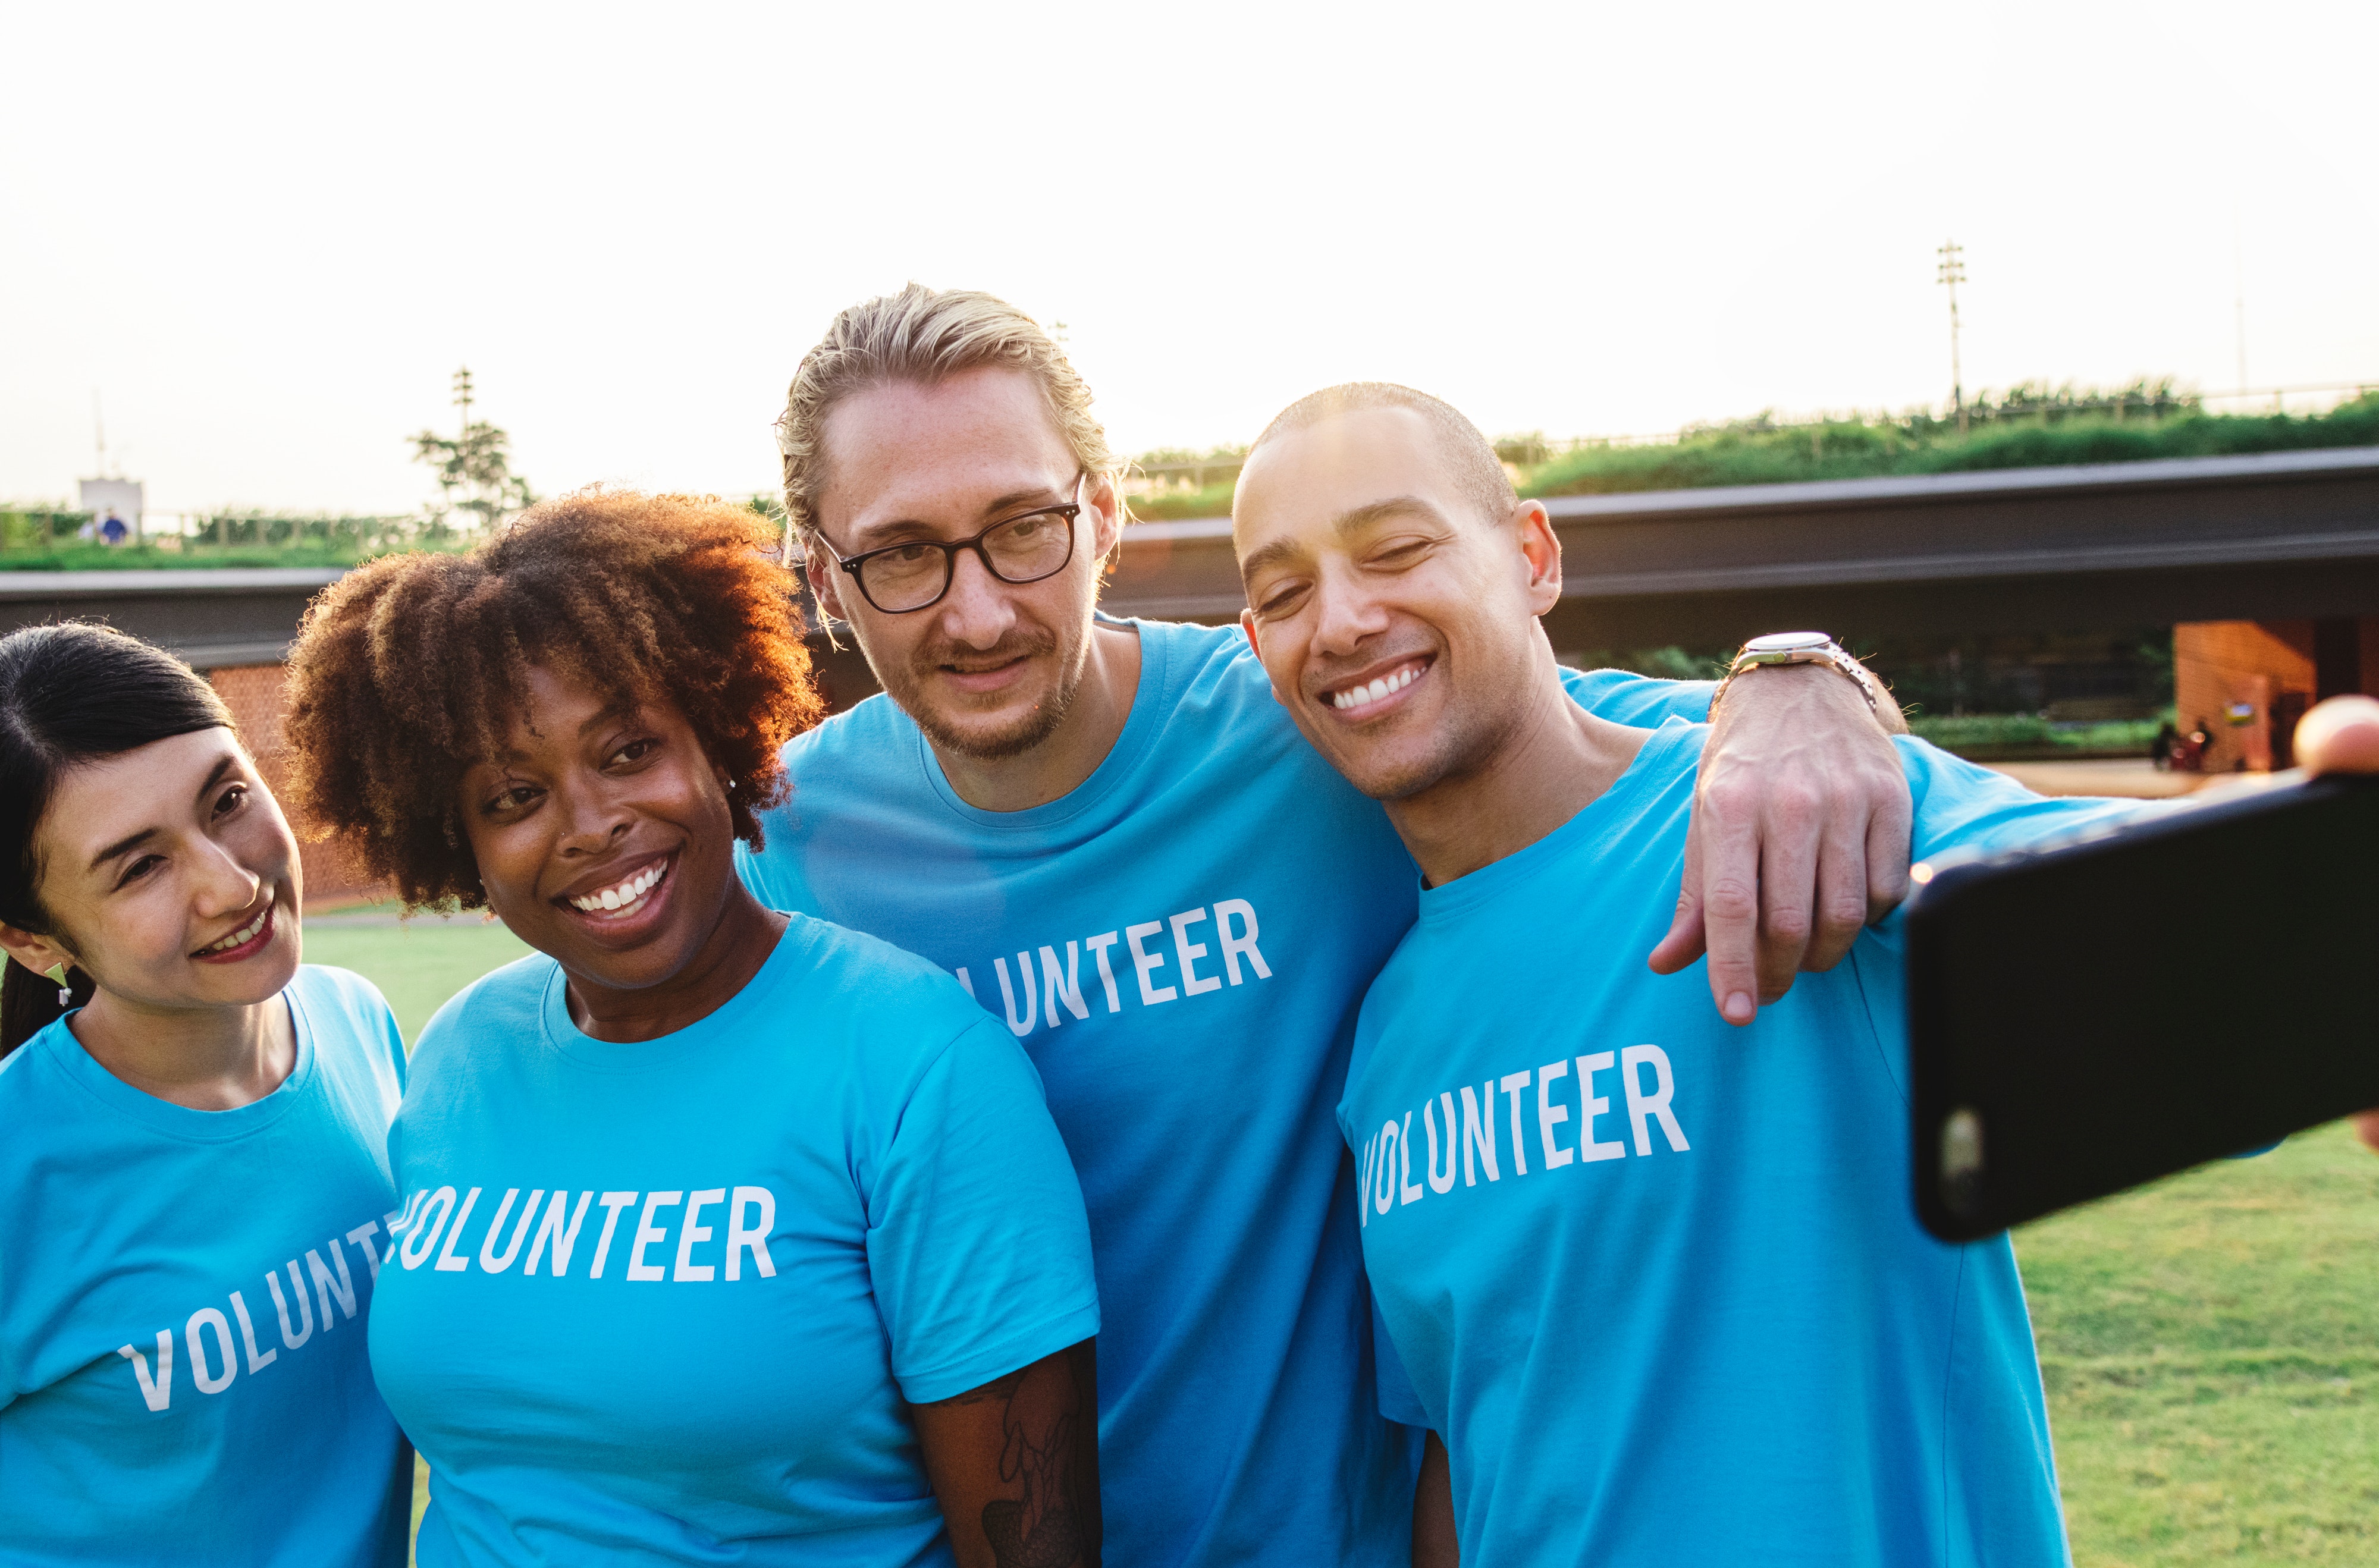
blue, team, community, youth, fun, team sport, player, sports, t shirt, senior citizen, leisure, race, recreation, product, competition event